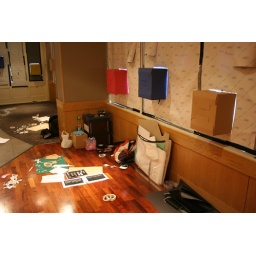
View of the boxes in position from inside the 'gallery'. The display is outwards into the street which is really the 'gallery'.